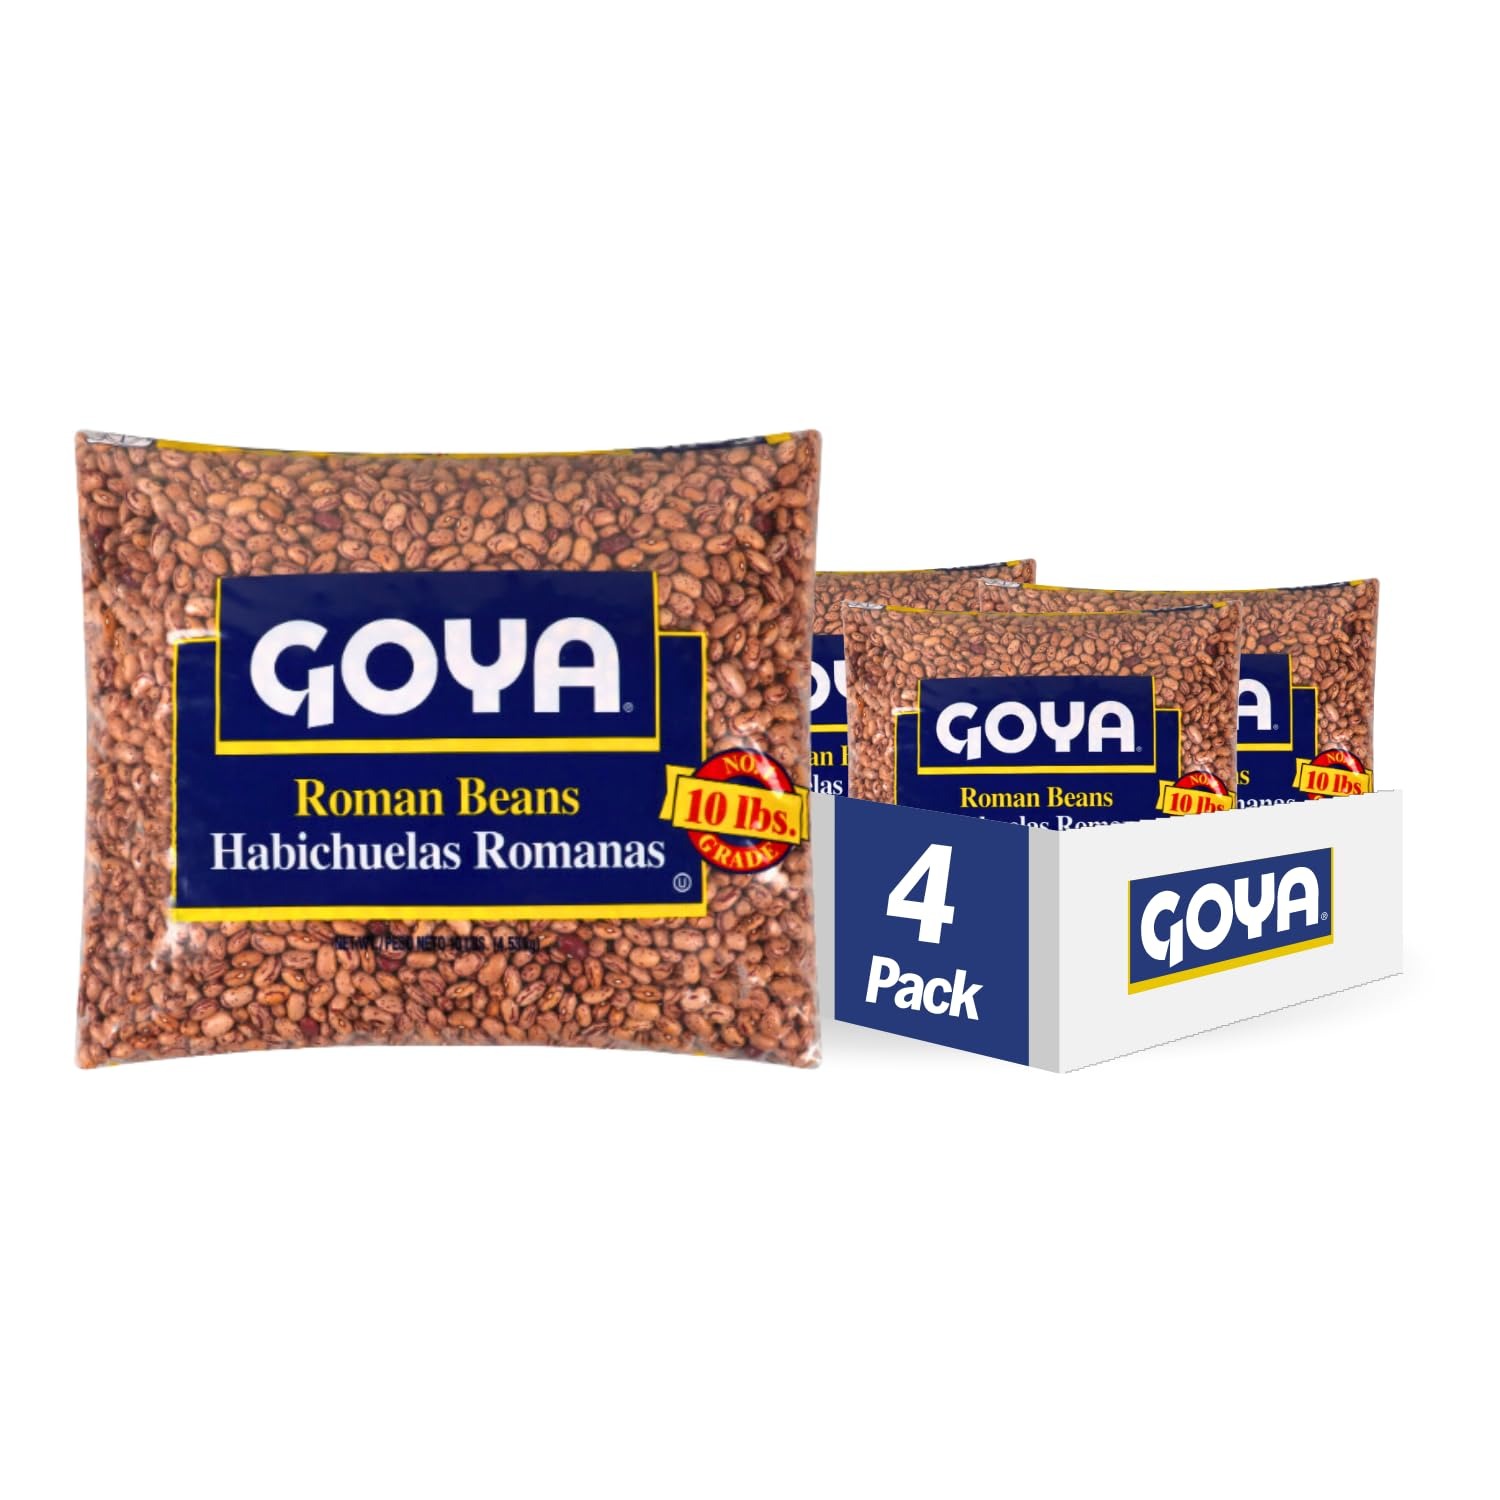
Item Name: Goya Foods Roman Beans, Dry, 10 Pound (Pack of 4)
Bullet Point 1: CREAMY SMOOTH TEXTURE & TASTE | Healthful and nutritious GOYA Roman Beans have a creamy smooth texture and a mildly sweet taste perfect for classic rice & beans, soups, and more
Bullet Point 2: EXCELLENT DIET COMPATIBILITY |No Sugar Added, Gluten free, Fat Free, Saturated Fat Free, 0g. Trans Fat, Cholesterol free, Non GMO and Kosher. Excellent source of Fiber and Protein. Good source of Iron and Potassium.
Bullet Point 3: QUICK COOKING | GOYA Roman Beans are indispensable in homemade soups, stews and salads. Delicious served over rice
Bullet Point 4: PREMIUM QUALITY | If it's Goya... it has to be good! | ¡Si es Goya... tiene que ser bueno!
Bullet Point 5: PACK OF 4: 10.0 LB BAGS | Multipacks available on Amazon Retail. Enjoy GOYA's line of Dry Beans, Peas and Grains on Amazon Fresh, Amazon Retail and Prime Pantry
Value: 640.0
Unit: Fl Oz

Price: 4.17